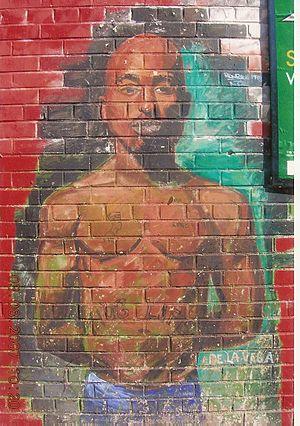
Tupac Amaru Shakur [tuːpɑːk ʃəˈkʊɚ], de son vrai nom Lesane Parish Crooks, né le 16 juin 1971 à New York, connu sous les noms de scène de 2Pac et Makaveli, et mort assassiné le 13 septembre 1996 à Las Vegas, est un rappeur, poète et acteur américain. Il est souvent considéré comme étant l'un des plus grands rappeurs de tous les temps.